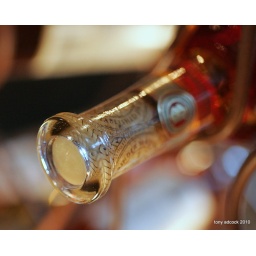
part of the cheesy decor in Red Lobster. a few bottles of that horrid white zinfandel